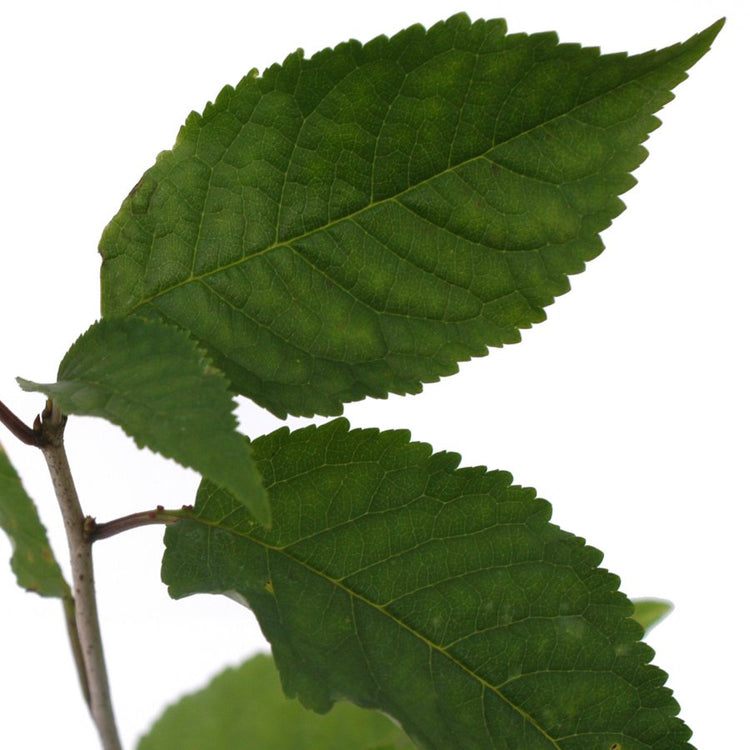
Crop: cherry
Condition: healthy